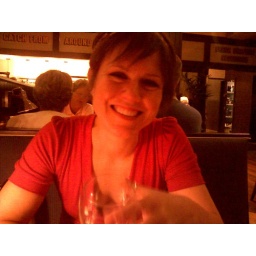
kelly @ mitchell's fish market on 06/22 - Taken at 8:42 PM on June 22, 2007 - cameraphone upload by ShoZu